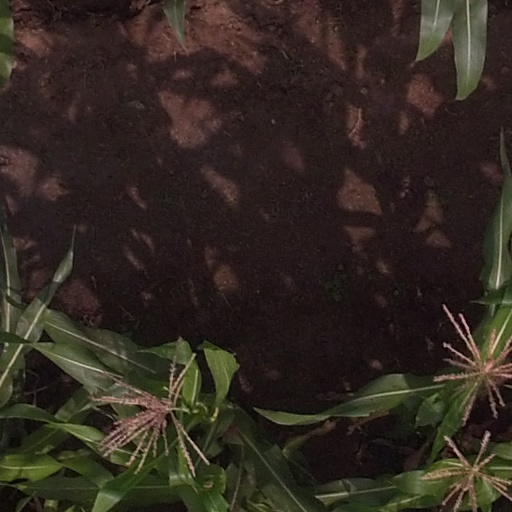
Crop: maize; corn